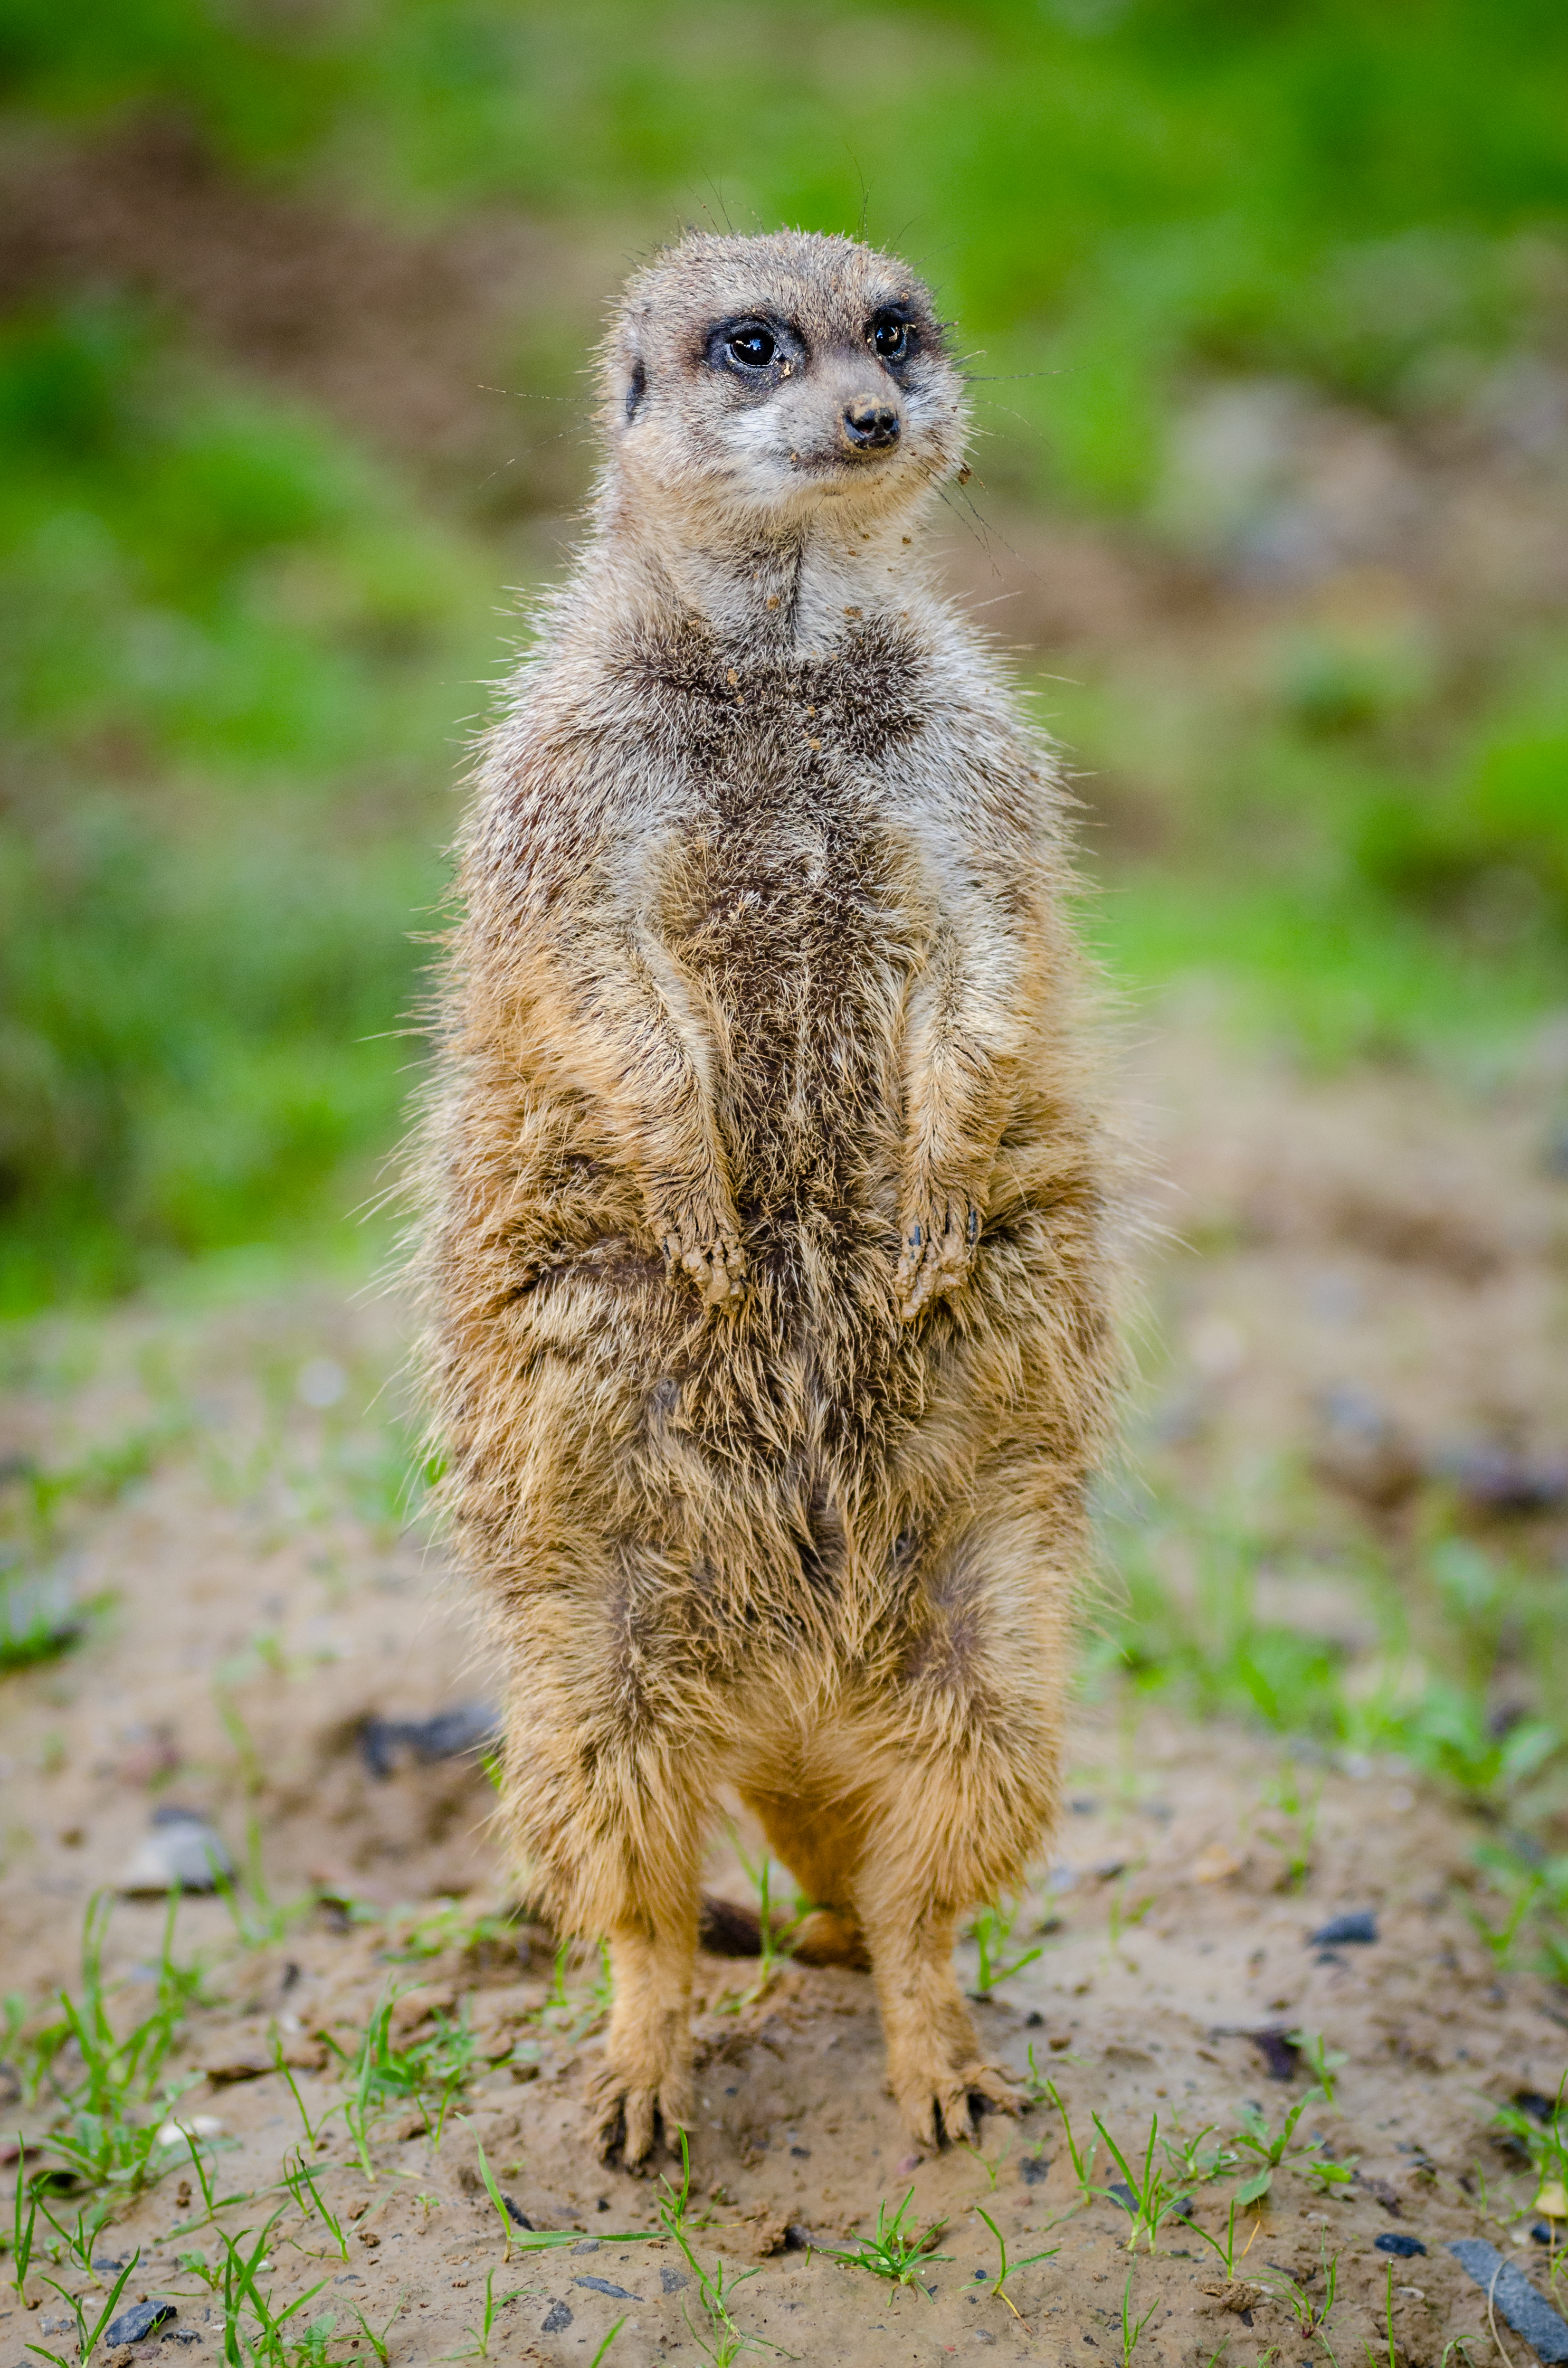
bokeh, animal, cute, wildlife, zoo, mammal, nikon, fauna, animals, vertebrate, tier, tiere, grn, adorable, d7000, niedlich, tierpark, meerkat, erdmnnchen, suricatta, suricata, mongoose, marmot, prairie dog